Churchill, Manitoba

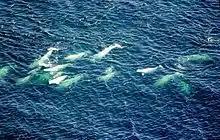
Beluga whales

Between the years of decline in the fur trade and the emergence of Western agricultural success, Churchill phased into and then back out of obsolescence. After decades of frustration over the monopoly and domination of the Canadian Pacific Railway, western Canadian governments banded together. They aggressively negotiated for the creation of a significant new northern shipping harbour on Hudson Bay, linked by rail from Winnipeg. Initially, Port Nelson was selected for this purpose in 1912. After several years of effort and millions of dollars, this project was abandoned, and Churchill was chosen as the alternative after World War One. Surveys by the Canadian Hydrographic Service ship opened the way for safe navigation. Construction was completed by 1929.